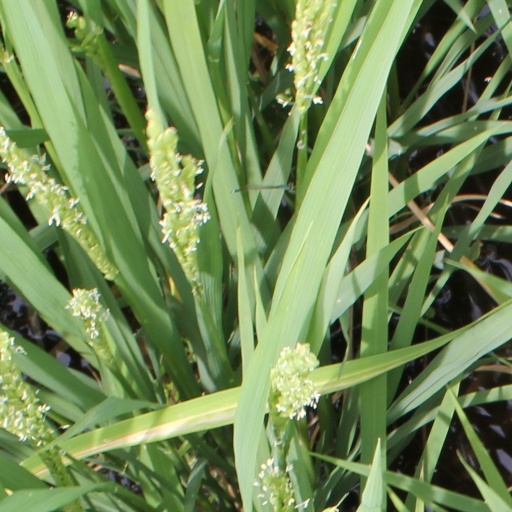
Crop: rice